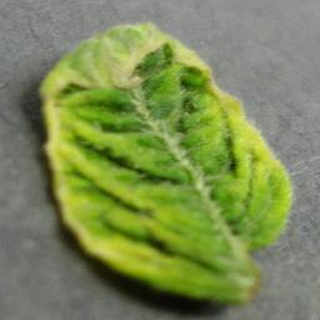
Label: tomato_yellow_leaf_curl_virus